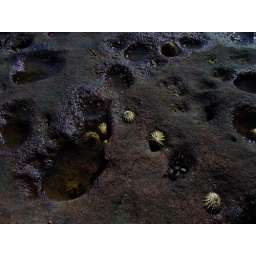
Limpets (Patella species) and their pits formed by them grinding the rock bed with their shell rims over successive generations.